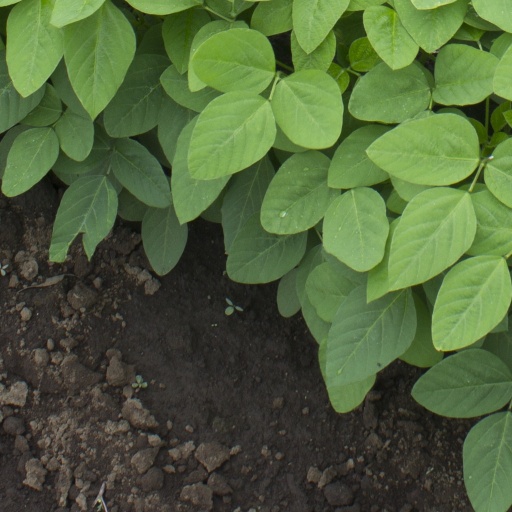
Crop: soybean